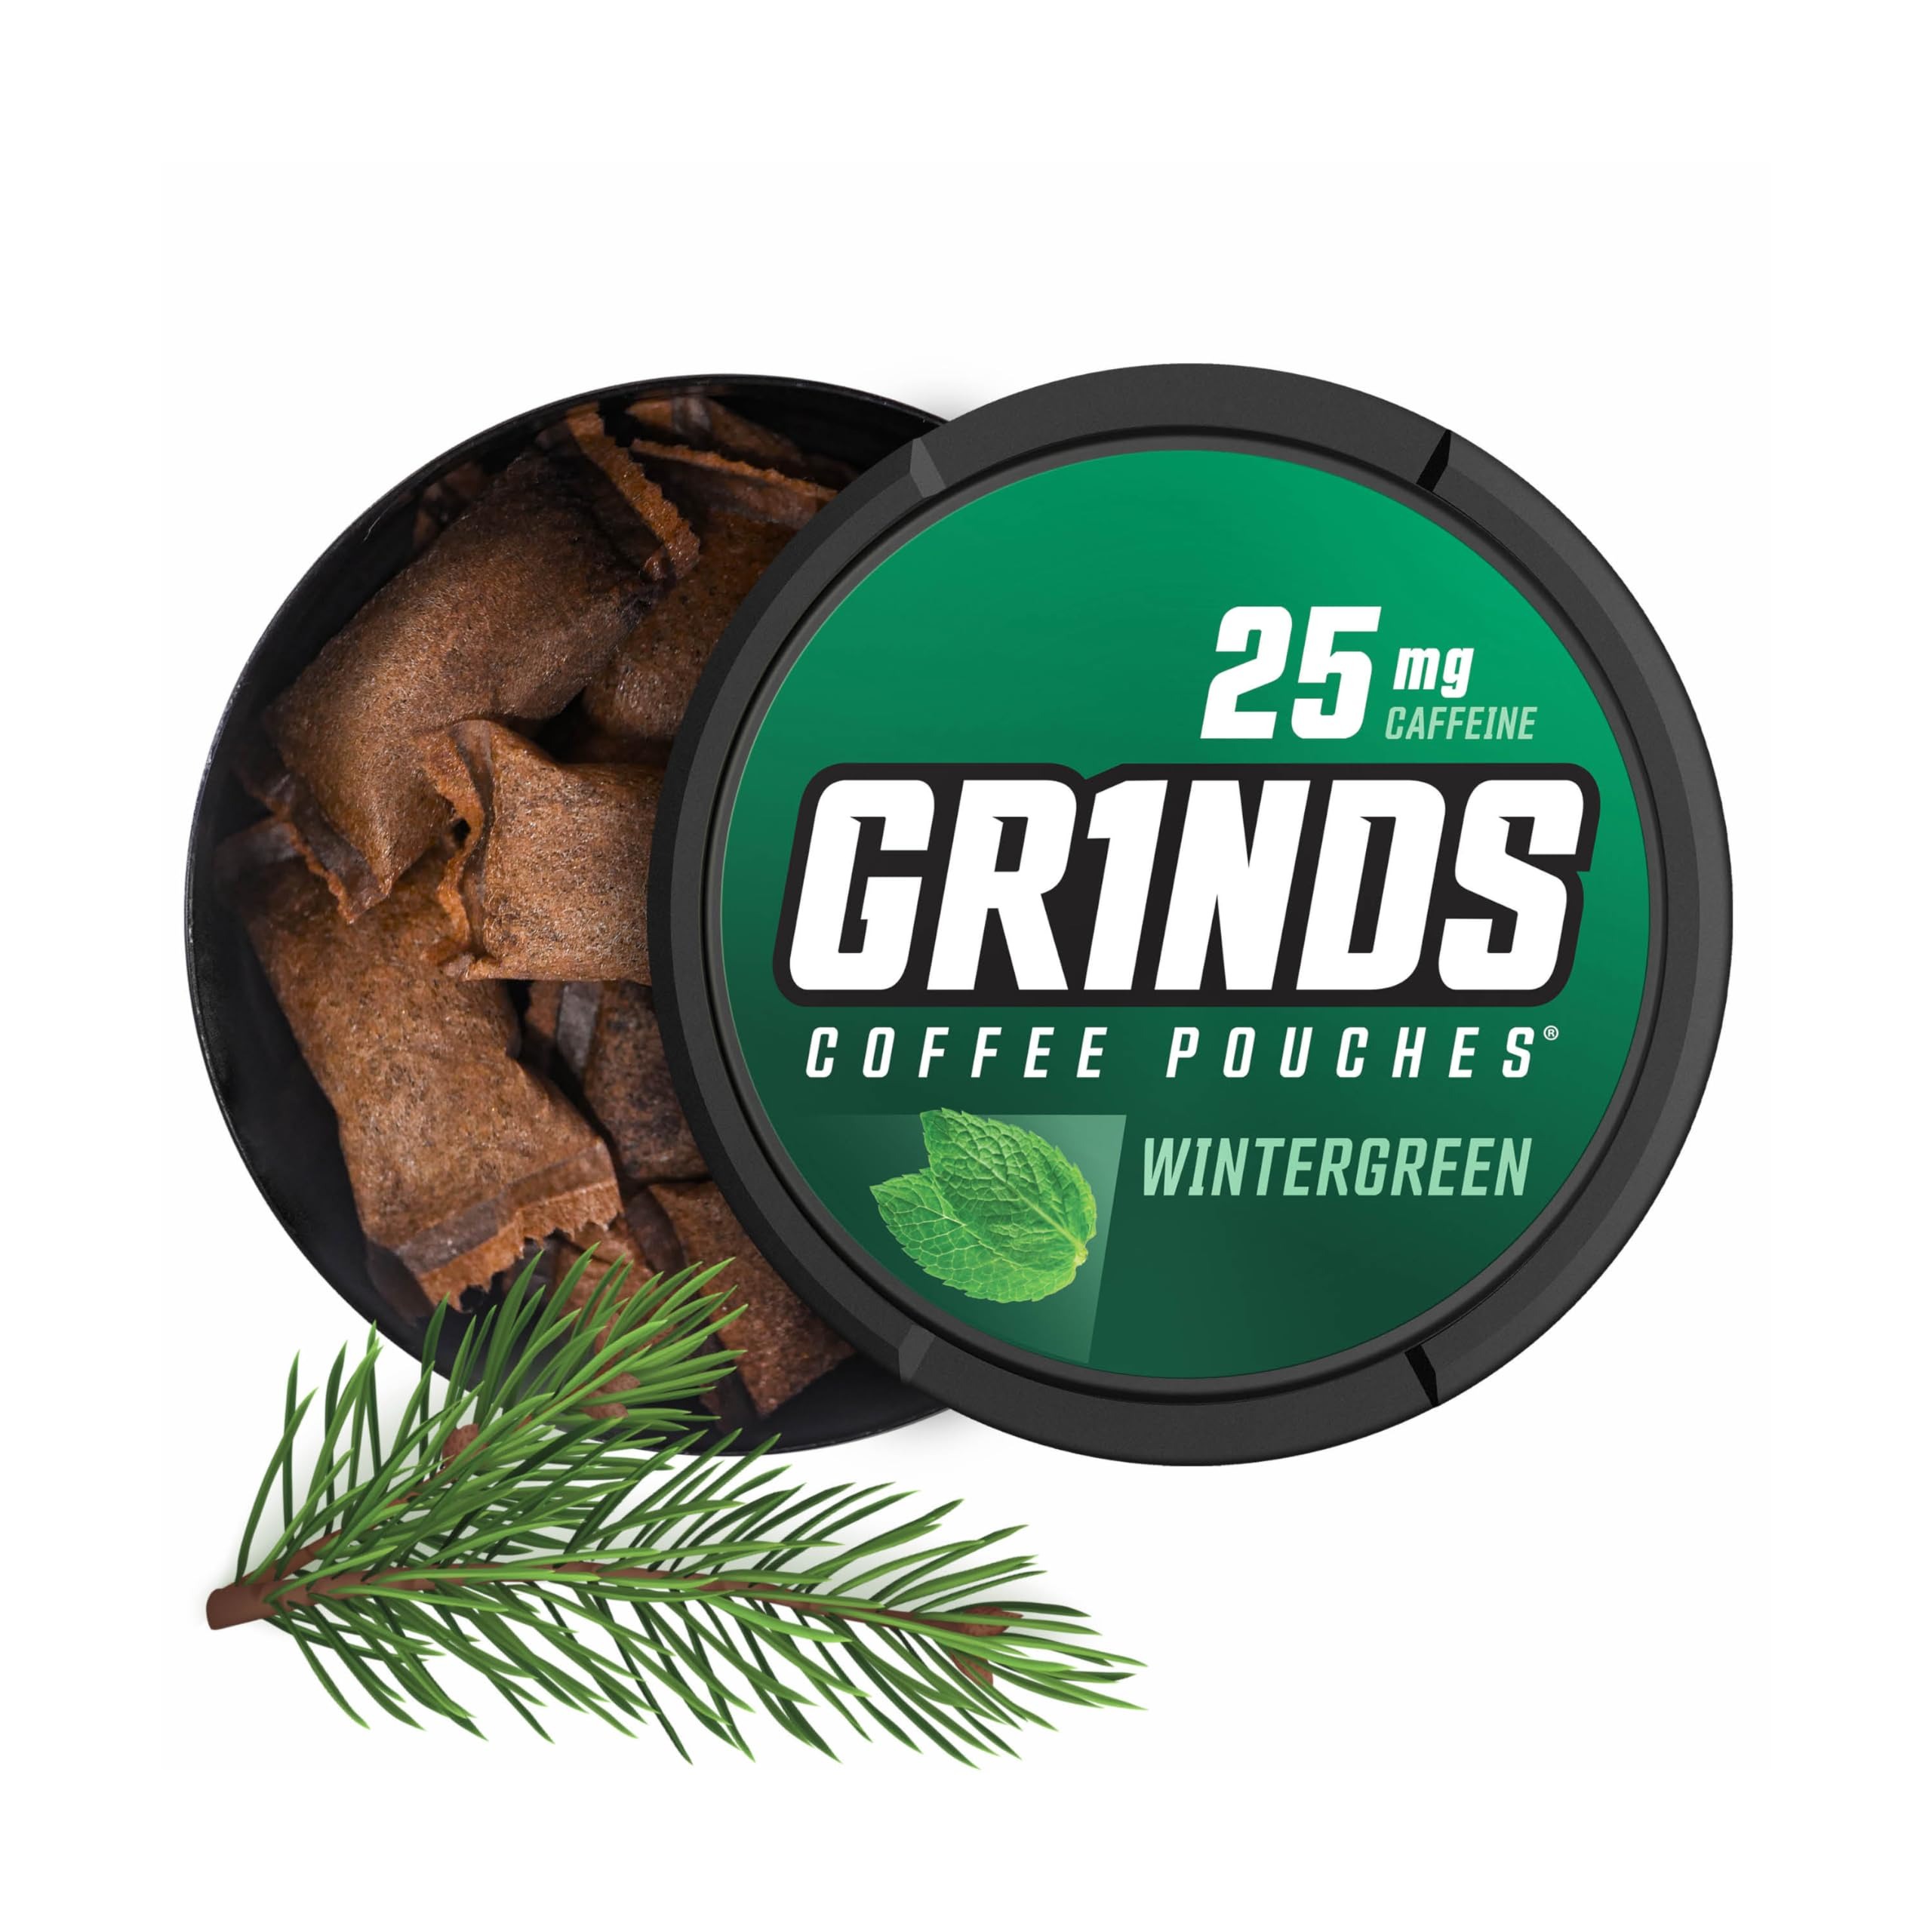
Item Name: Grinds Coffee Pouches | Tobacco Free, Nicotine Free Healthy Alternative | 3 Cans of Wintergreen | 18 Pouches Per Can | 1 Pouch eq. 1/4 Cup of Coffee (Wintergreen)
Bullet Point 1: WINTERGREEN 10-PACK: Wintergreen is here! Our newest flavor is a tasty mix of classic Wintergreen flavor combined with Grinds traditional coffee taste. Includes 10 cans of Wintergreen. MOISTURE-LOCKED 'DRY' POUCH - less messy, longer lasting flavor
Bullet Point 2: NICOTINE-FREE: There is no tobacco or nicotine in Grinds Coffee Pouches. We’re proud to call ourselves a healthy alternative to chewing tobacco and nicotine pouches. The active ingredient in Grinds is coffee, which gives you a boost of energy from caffeine, not tobacco.
Bullet Point 3: ALTERNATIVE TO TOBACCO: Grinds Coffee Pouches were originally designed to help smokeless tobacco users kick their habit. Quitting tobacco can be a long and difficult process, and our coffee pouches are a healthier option than chewing tobacco. Curb your cravings with Grinds!
Bullet Point 4: ENERGY BOOST: With 18 pouches per can, each coffee dip pouch equals about 1/4 of a cup of coffee, or approximately 20–25 mg of caffeine, which makes each entire can of Grinds Coffee Pouches add up to the caffeine equivalent of 4–5 cups of coffee.
Bullet Point 5: OUR GUARANTEE: If you’re not happy with your purchase, simply get in touch with us! If you need to return any product that is unopened, we are happy to provide you with a return label for an equal exchange for a different flavor of your choosing.
Product Description: WANT TO QUIT? HERE'S HOW IN 5 SECONDS: Stay committed, have a plan, and GRIND IT OUT. You got this. Grinds was started all the way back in 2009 as a way to help Major League Baseball stop chewing tobacco. Today, it's the premier tobacco and smokeless inhaler alternative for anyone looking to quit who doesn't mind a little coffee and caffeine. We're a small company, with a great product, and we want to help people accomplish their goals.
Value: 54.0
Unit: Count

Price: 15.75